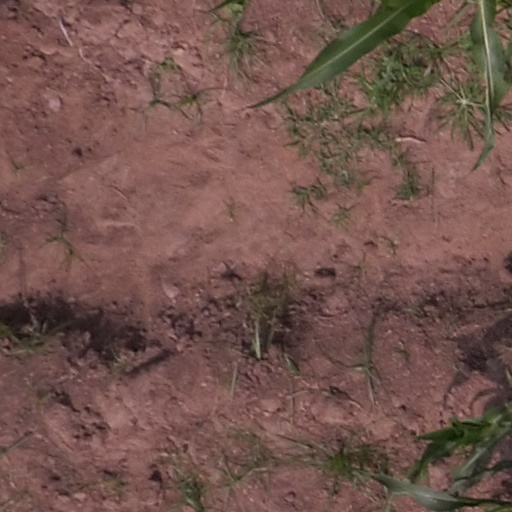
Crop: maize; corn